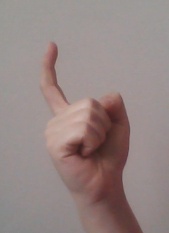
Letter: ra